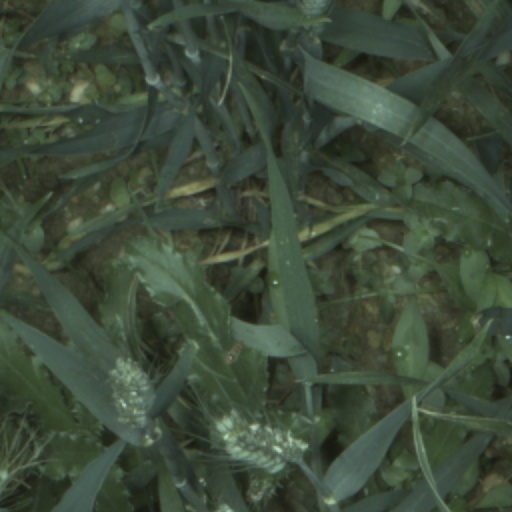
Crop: wheat